Atulya Nadheswarar Temple

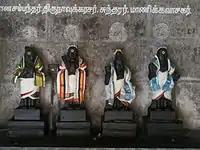
Images of Nalvars, the famous four Nayanmars.

The temple priests perform the "puja" (rituals) during festivals and on a daily basis. The temple rituals are performed four times a day; "Kalasanthi" at 7:00 a.m., "Irandam Kalm" at 9:00 a.m., "Sayarakshai" at 6:00 p.m, and "Arthajamam" at 8:00 p.m. Each ritual comprises four steps: "abhisheka" (sacred bath), "alangaram" (decoration), "naivethanam" (food offering) and "deepa aradanai" (waving of lamps) for Atulya Nadheswarar and Azhagiya Ponnazhagi. There are weekly rituals like ' (Monday) and ' (Friday), fortnightly rituals like "pradosham", and monthly festivals like "amavasai" (new moon day), "kiruthigai", "pournami" (full moon day) and "sathurthi". Other festivals include Vinayaka Chaturthi, Aadi Pooram, Navaratri, Aippasi Pournami, Skanda Sashti, Kartikai Deepam, Arudra Darisanam, Tai Poosam, Maasi Magam, Panguni Uththiram and Vaikasi Visakam. The major festival of the temple is the Brahmotsavam celebrated during the Tamil month of "Vaikasi" (May–June), when special worship practises are followed.